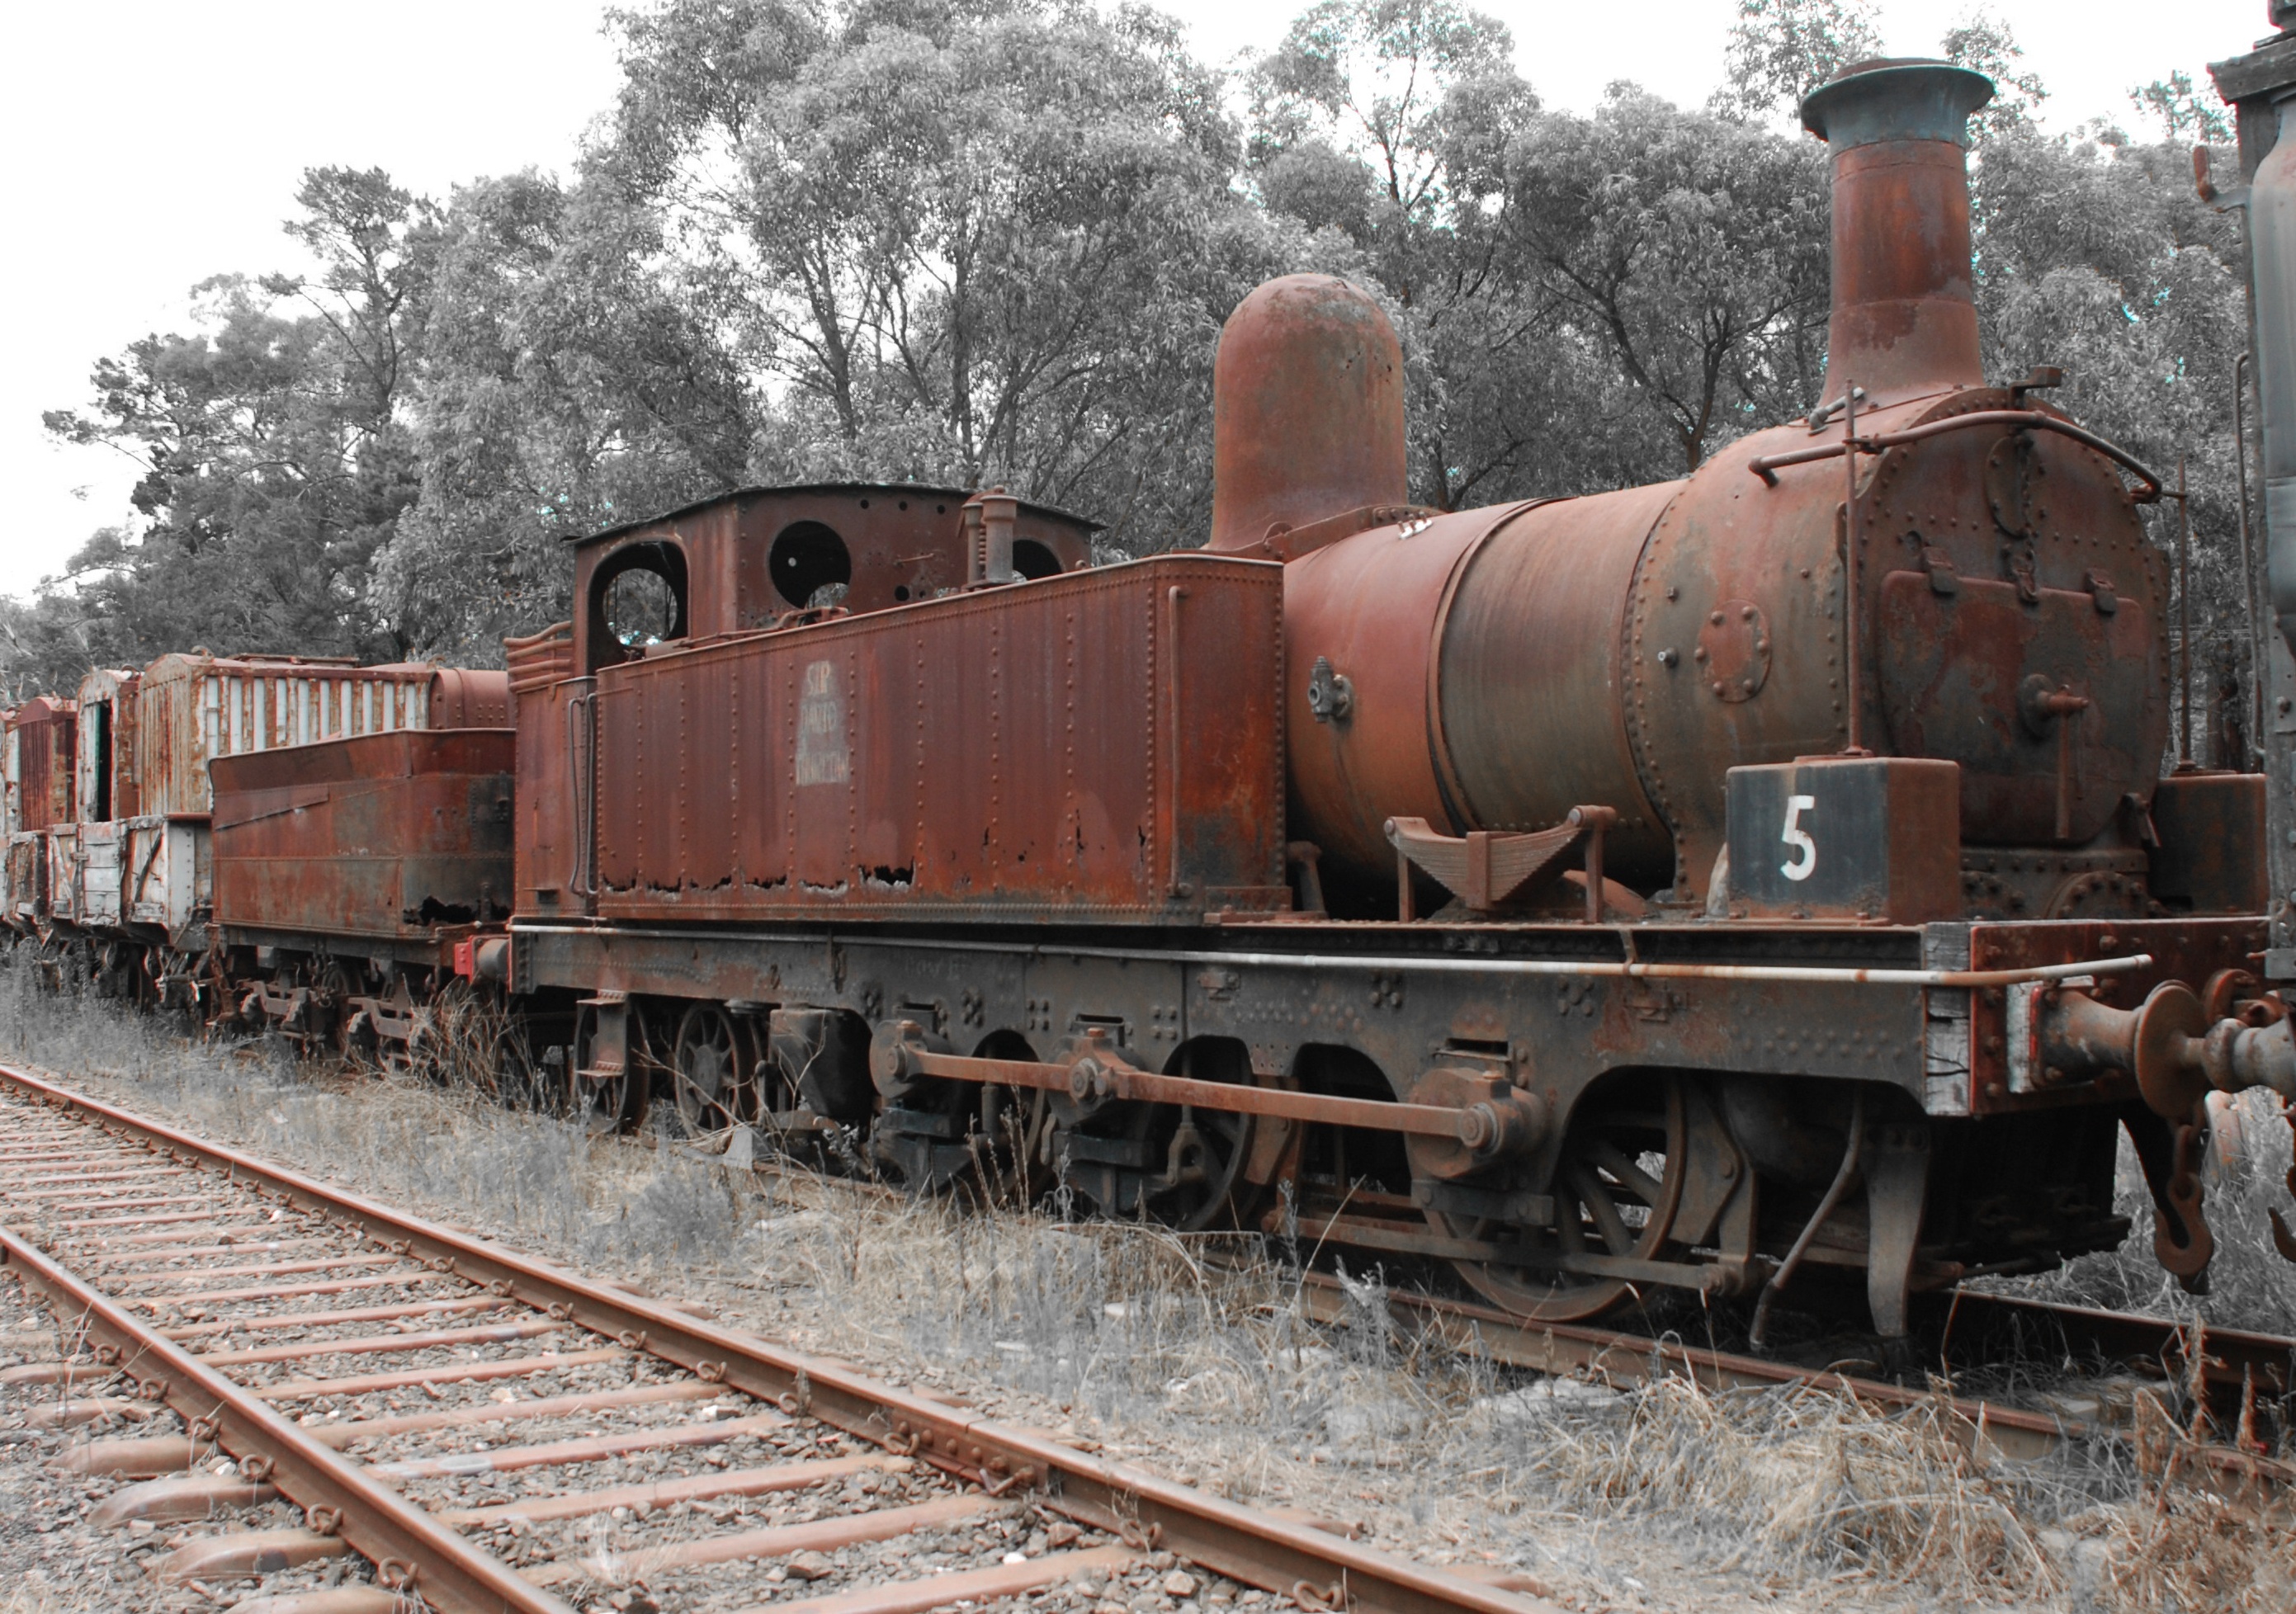
track, railway, vintage, old, train, transport, vehicle, abandoned, material, locomotive, rusty, steam engine, rail transport, steam train, land vehicle, freight car, rolling stock, railroad car, passenger car